April Greiman

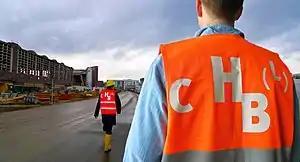
Greiman designed the identity and stationery system for Coop Himmelb(l)au, a cooperative architectural design firm, known for their experimental, complex, and asymmetrical approach to architecture.

In 2006, the Pasadena Museum of California Art mounted a one-woman show of her digital photography entitled: "Drive-by Shooting: April Greiman Digital Photography". Greiman was also in the major group show at Centre Georges Pompidou in Paris called "Elle@Centre Pompidou". In 2007, Greiman completed her largest ever work: a public mural, "Hand Holding a Bowl of Rice", spanning "seven stories of two building facades marking the entrance to the Wilshire Vermont Metro Station in Los Angeles." In 2014, Greiman collaborated with the London based artist-run organization Auto Italia South East along with a group of artists including Metahaven, in an exhibition "POLYMYTH x Miss Information". The exhibition program was included in the external listings for Frieze Art Fair. In 2023 Greiman co-curated with Stacie B. London, and included her artwork in "It's About Time", a multidisciplinary group art exhibition of 17 artists at The Brand Library & Art Center, September–November 2023.